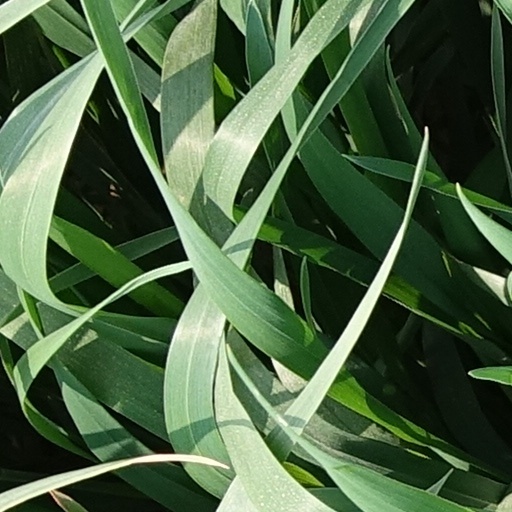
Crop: wheat